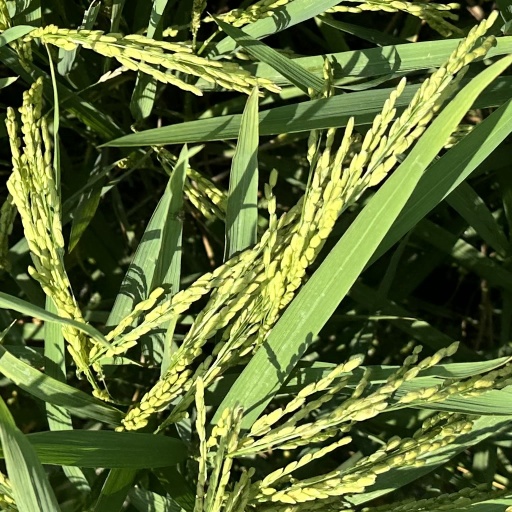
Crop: rice